Kanazawa

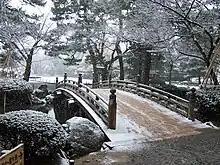
Bridge in Kenroku-en

The Oyama-jinja shrine, which is considered an Important Cultural Property, is also in Kanazawa. It is noted for its imposing three-story Shinmon gate influenced by Dutch design, built in 1875, with its brightly coloured stained-glass windows.